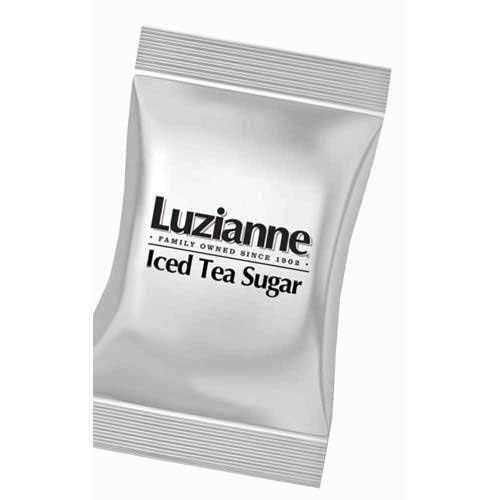
Item Name: Luzianne Iced Tea Sugar, 19 Ounce -- 12 per case.
Product Description: Luzianne Iced Tea Sugar, 19 Ounce -- 12 per case. The Perfectly Portioned To Make Consistent, Authentic Southern Sweet Iced Tea Every Time..
Value: 12.0
Unit: Count

Price: 81.1